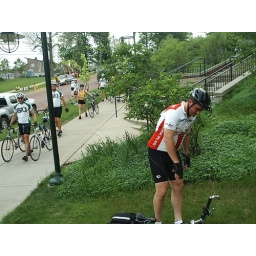
Jim throws his bike to the ground in disgust!